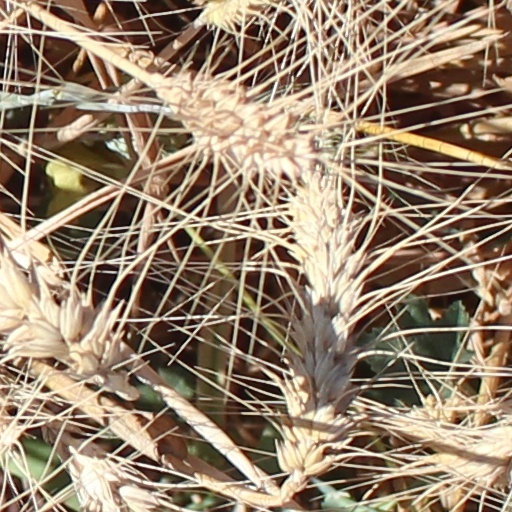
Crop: wheat